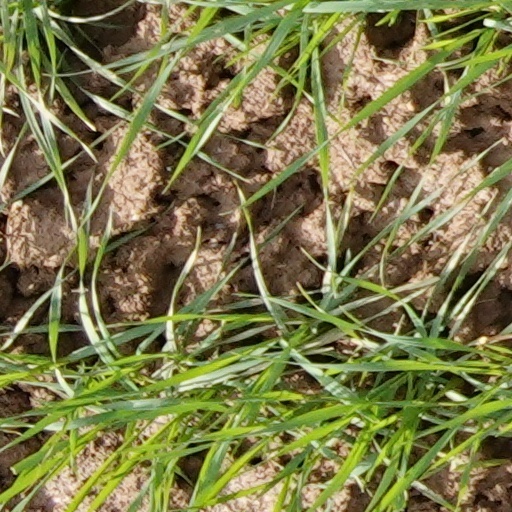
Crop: wheat